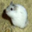
Label: hamster